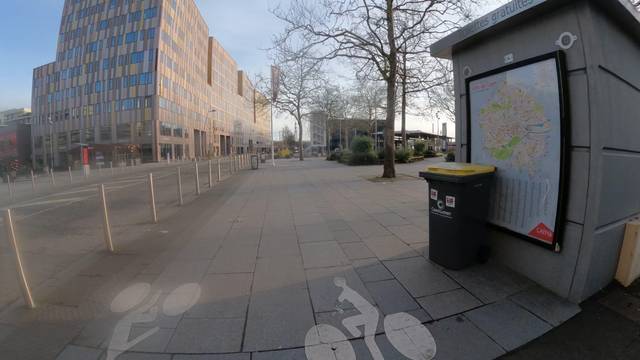
Region: France
Coordinates: 49.177, -0.3499